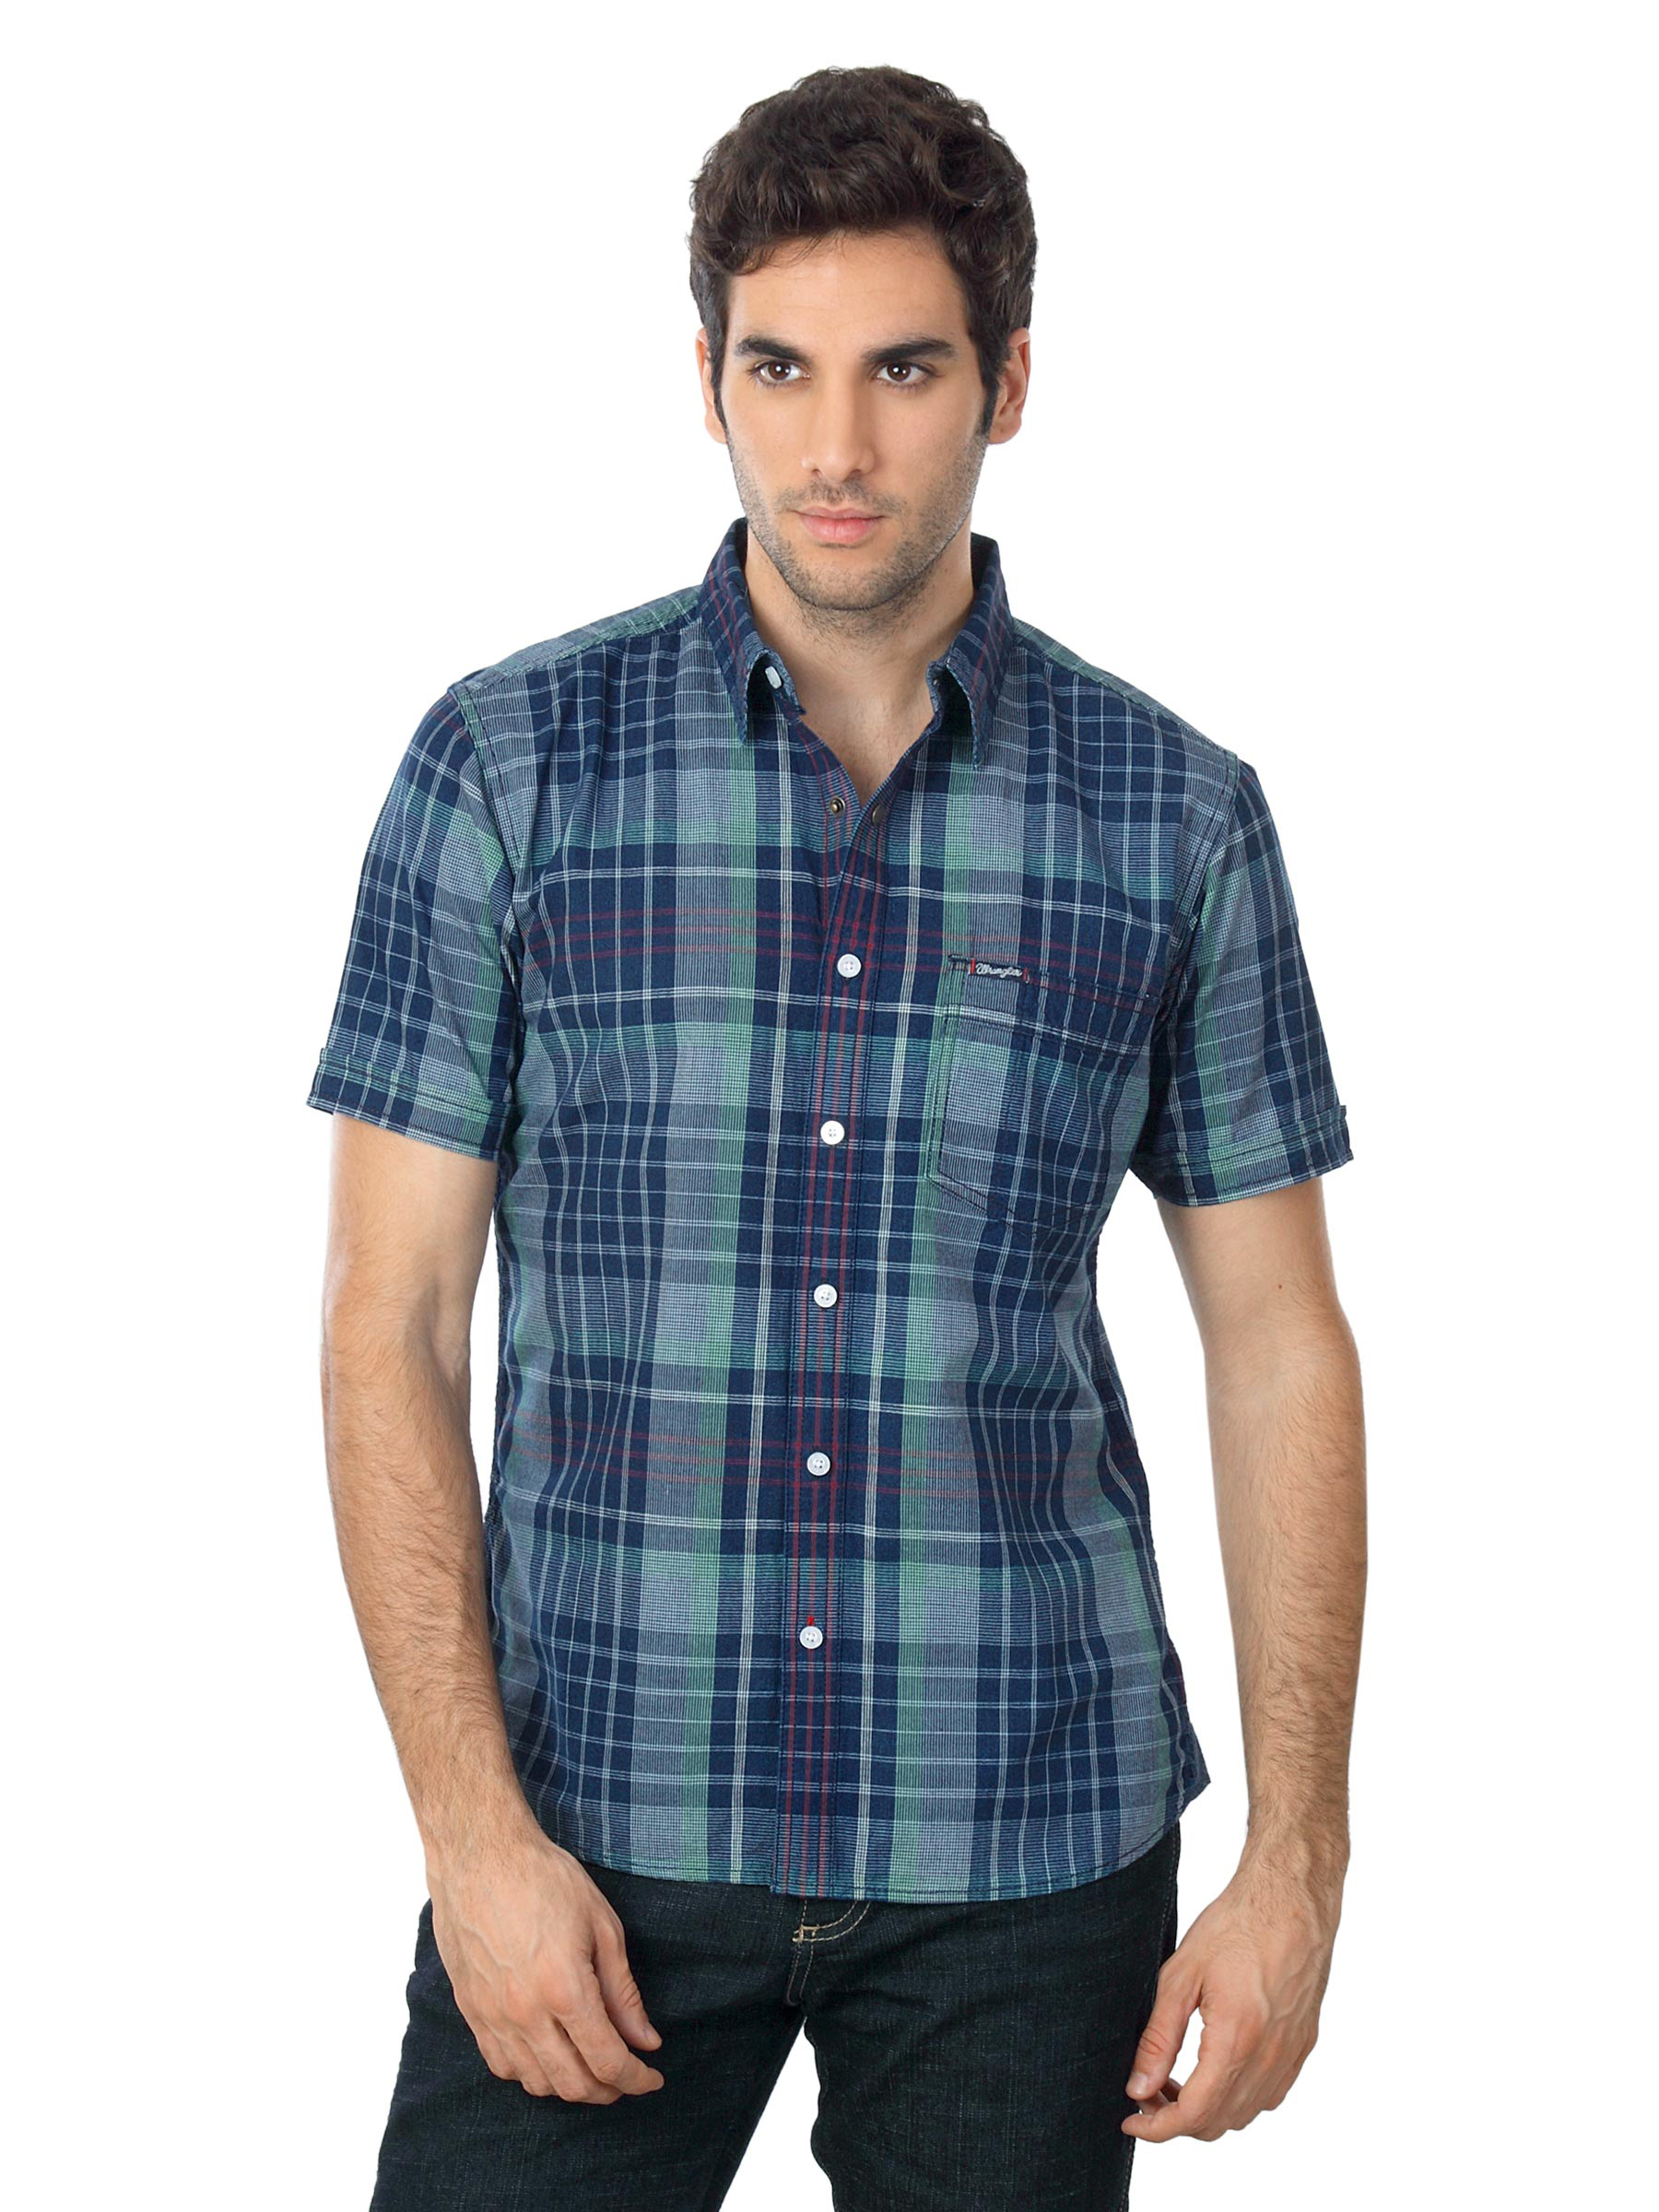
Wrangler Men Blue Check Shirt
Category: Apparel / Topwear / Shirts
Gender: Men
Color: Blue
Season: Summer 2012
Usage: Casual